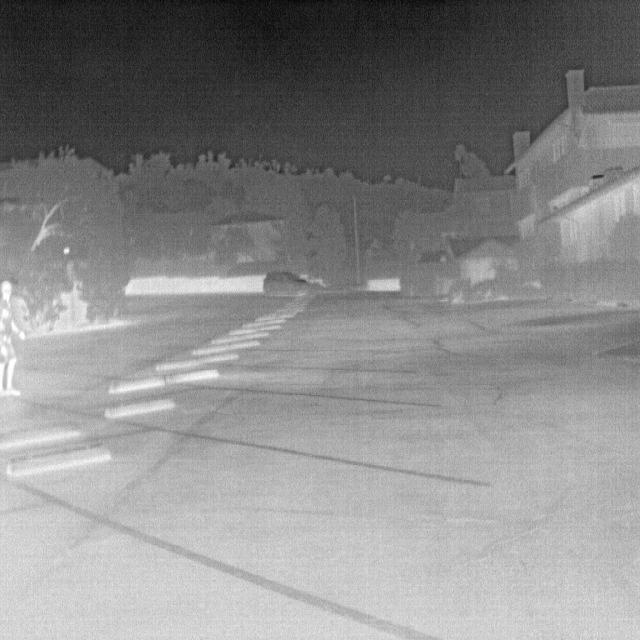
Detected objects:
label: person